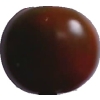
Label: tomato_maroon